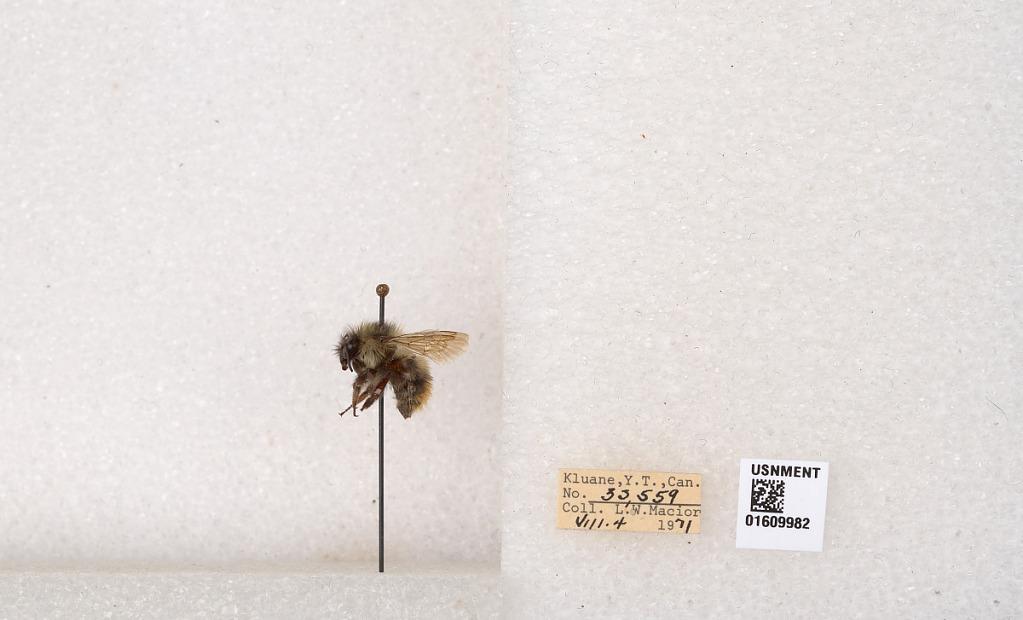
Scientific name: Bombus (Pyrobombus) sylvicola Kirby
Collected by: L. Macior
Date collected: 1971-8-4
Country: Canada
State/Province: Yukon
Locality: Kluane
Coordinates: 61.2281, -138.722